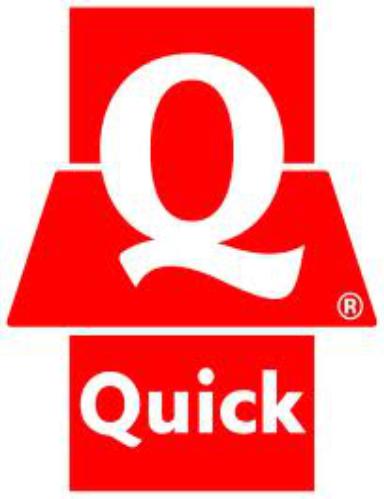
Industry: Others